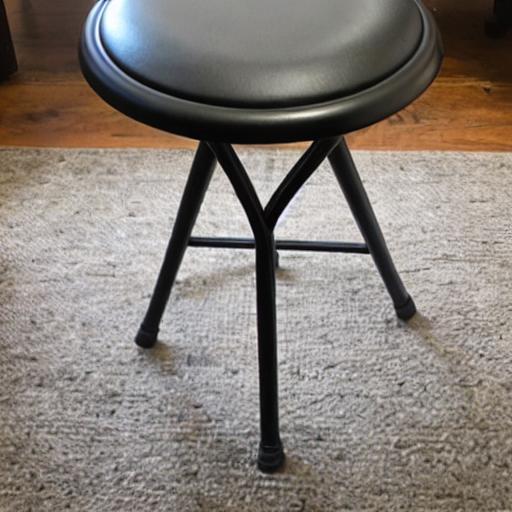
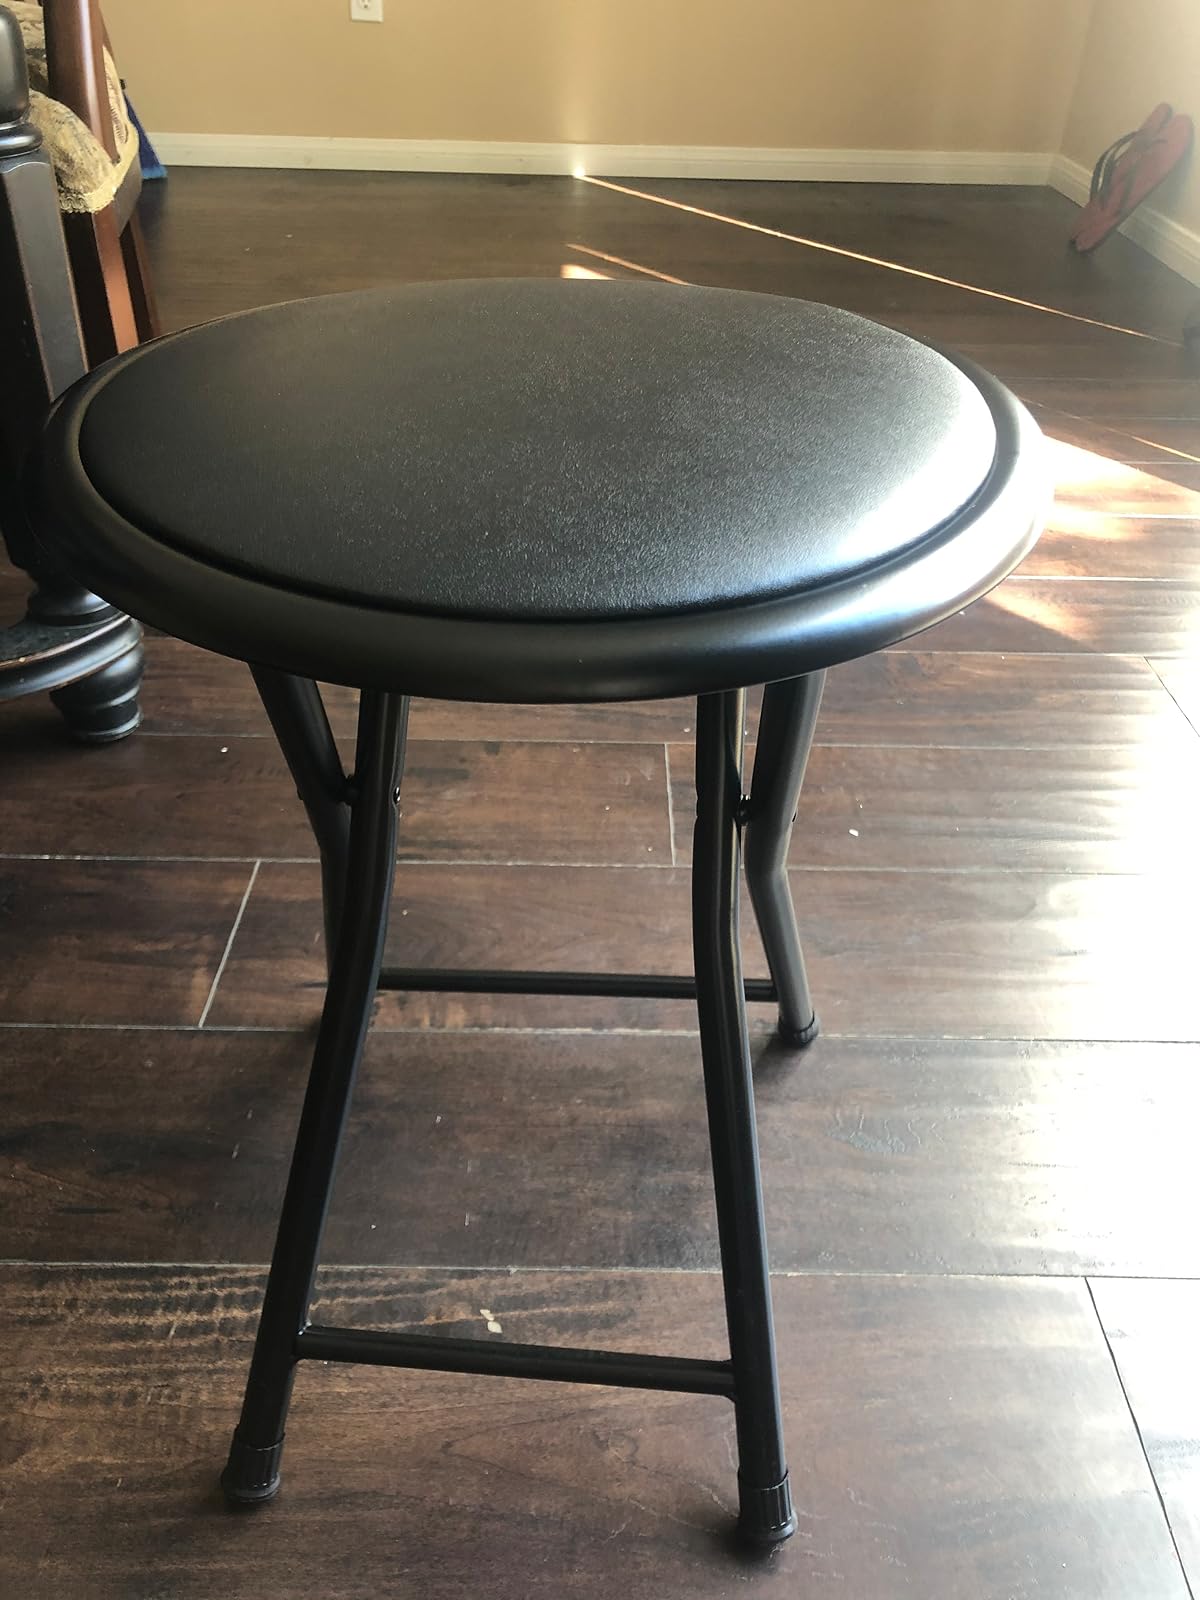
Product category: stool
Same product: no